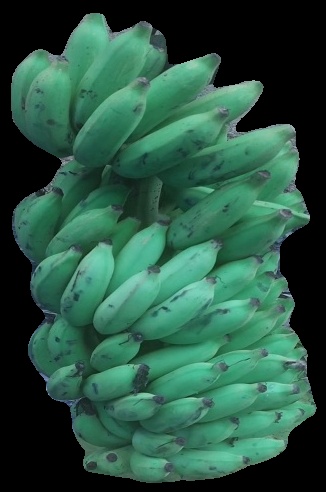
Variety: elakki-bale
Grade: grade2